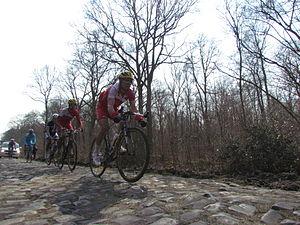
Paris-Roubaix est l'une des plus anciennes courses cyclistes, créée en 1896 par Théodore Vienne après l'ouverture du nouveau vélodrome de Roubaix. Cette classique flandrienne s'est disputée tous les ans jusqu'à nos jours, en mars ou en avril, interrompue seulement par les deux guerres mondiales. Depuis 1966, elle ne part plus de la région parisienne mais de Picardie : de Chantilly de 1966 à 1976 et de Compiègne, depuis 1977, avant de parcourir plus de 250 kilomètres vers le nord.